Zeng Shan

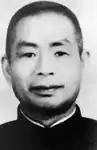
Zeng Shan

Zeng Shan (1899–1972) was a Chinese Communist military commander and security minister. His wife, Deng Liujin, was one of the few women who participated in the Long March, and later ran a school for the children of high cadres. He was the father of Zeng Qinghong, Vice President of the People’s Republic of China from 2003 to 2008.